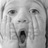
Emotion: surprise